Hamilton Boys' High School

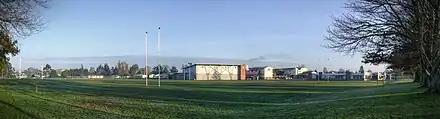
One of the school's fields, with the gym and main buildings visible behind.

Hamilton Boys' High School currently has six houses. All of the day boy houses (all houses except Argyle House) are named after former headmasters of the school.